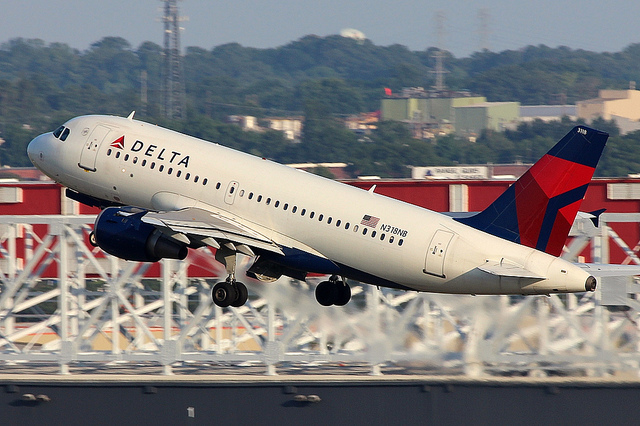
user: Given an image and a question. Answer the question in a short answer. Question: What company does this plane belong to? Short Answer:
assistant: delta